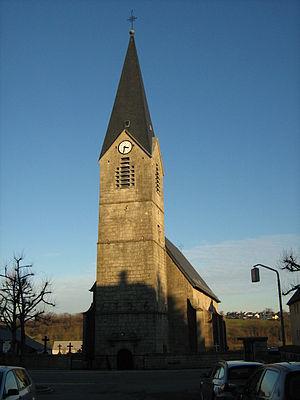
L'église de Clemency (Luxembourg)